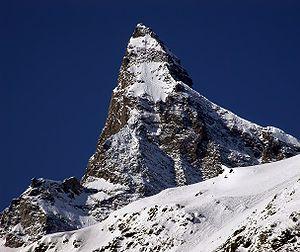
La Grande Rousse, ou pic de l'Invergnan, est un sommet des Alpes italiennes culminant à 3 607 mètres d'altitude en Vallée d'Aoste, dans le massif des Alpes grées.